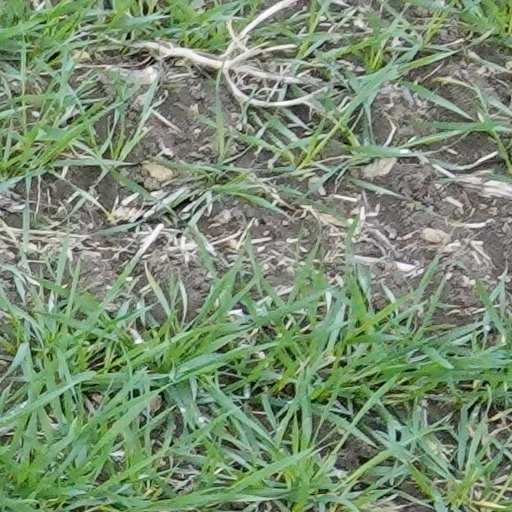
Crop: wheat